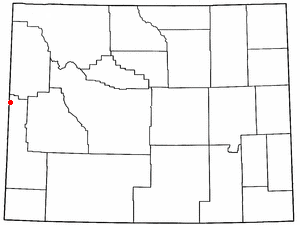
Alpine est une municipalité américaine située dans le comté de Lincoln au Wyoming.